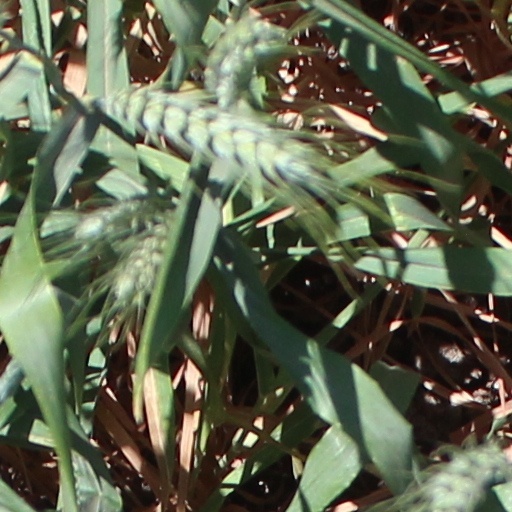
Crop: wheat